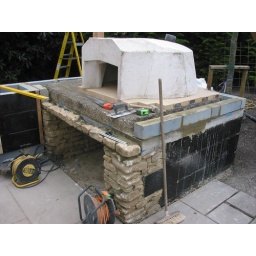
100cm wood-fired oven in place on firebrick base